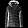
Label: Coat